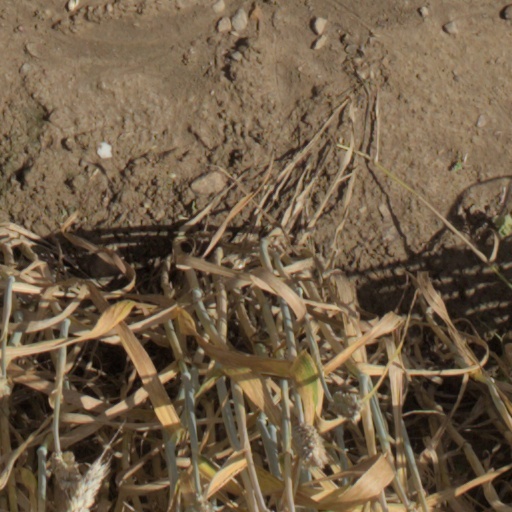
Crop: wheat